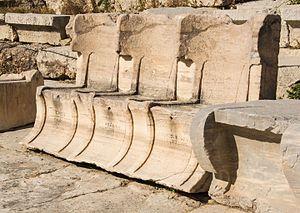
Trois trônes en pierre avec des inscriptions, dans le théâtre de Dionysos, Athènes, Grèce.
La proédrie est en Grèce antique et dans la Rome antique, dans son sens étymologique, la première place.